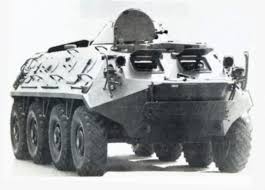
Label: BTR-60